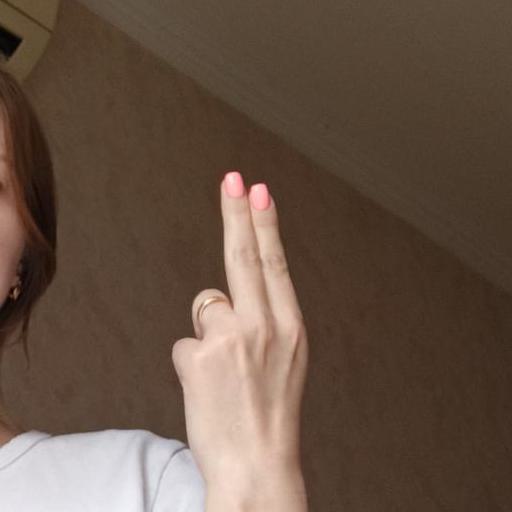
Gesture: two_up_inverted